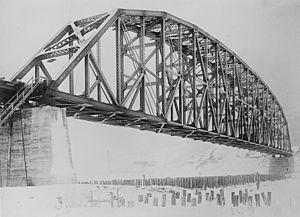
Ralph Modjeski est un ingénieur civil polono-américain d'origine polonaise réputé pour sa conception de ponts aux États-Unis, né Rudolf Modrzejewski à Bochnia, dans ce qui était le royaume de Galicie et de Lodomérie, partie de la Pologne occupée par l'empire d'Autriche, le 27 janvier 1861, et mort à Los Angeles le 26 juin 1940.